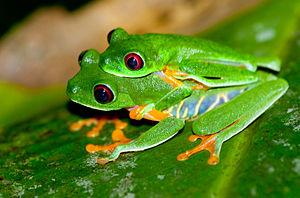
Agalychnis callidryas, la Rainette aux yeux rouges, est une espèce d'amphibiens de la famille des Phyllomedusidae.
L'amplexus est le nom donné à la technique d'accouplement de la plupart des anoures et des urodèles, qui voit le mâle monter sur le dos de la femelle et s'accrocher à elle avec ses pattes et sa queue pour certains urodèles. À cet effet, de nombreux anoures mâles présentent des callosités nuptiales qui permettent de mieux saisir la femelle.
Une étreinte, appelée aussi enlacement, est une action consistant à serrer ou à presser quelque chose de façon étroite, généralement avec les bras. Il y en a plusieurs types et pour des raisons très variées.